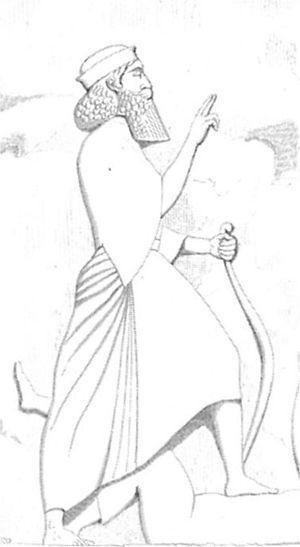
Cerelles est une commune française située dans le département d'Indre-et-Loire, en région Centre-Val de Loire.
Jean-Baptiste Eugène Napoléon Flandin, né en 1809 à Naples et mort en 1889 à Tours, est un peintre orientaliste français.
Persépolis, Parsa en vieux-persan, était une capitale de l’empire perse achéménide. Le site se trouve dans la plaine de Marvdasht, au pied de la montagne Kuh-e Rahmat, à environ 75 km au nord-est de la ville de Shiraz, province de Fars, Iran.